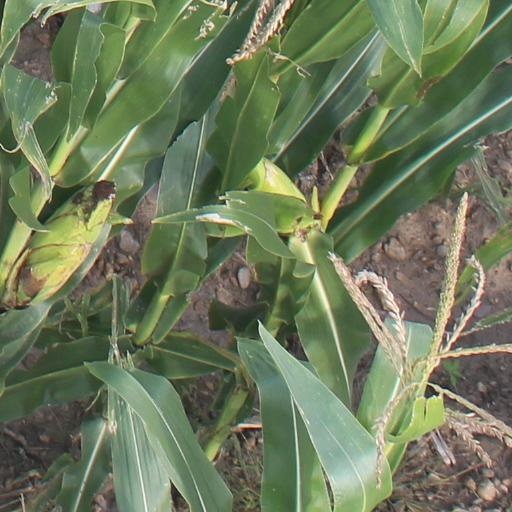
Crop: maize; corn